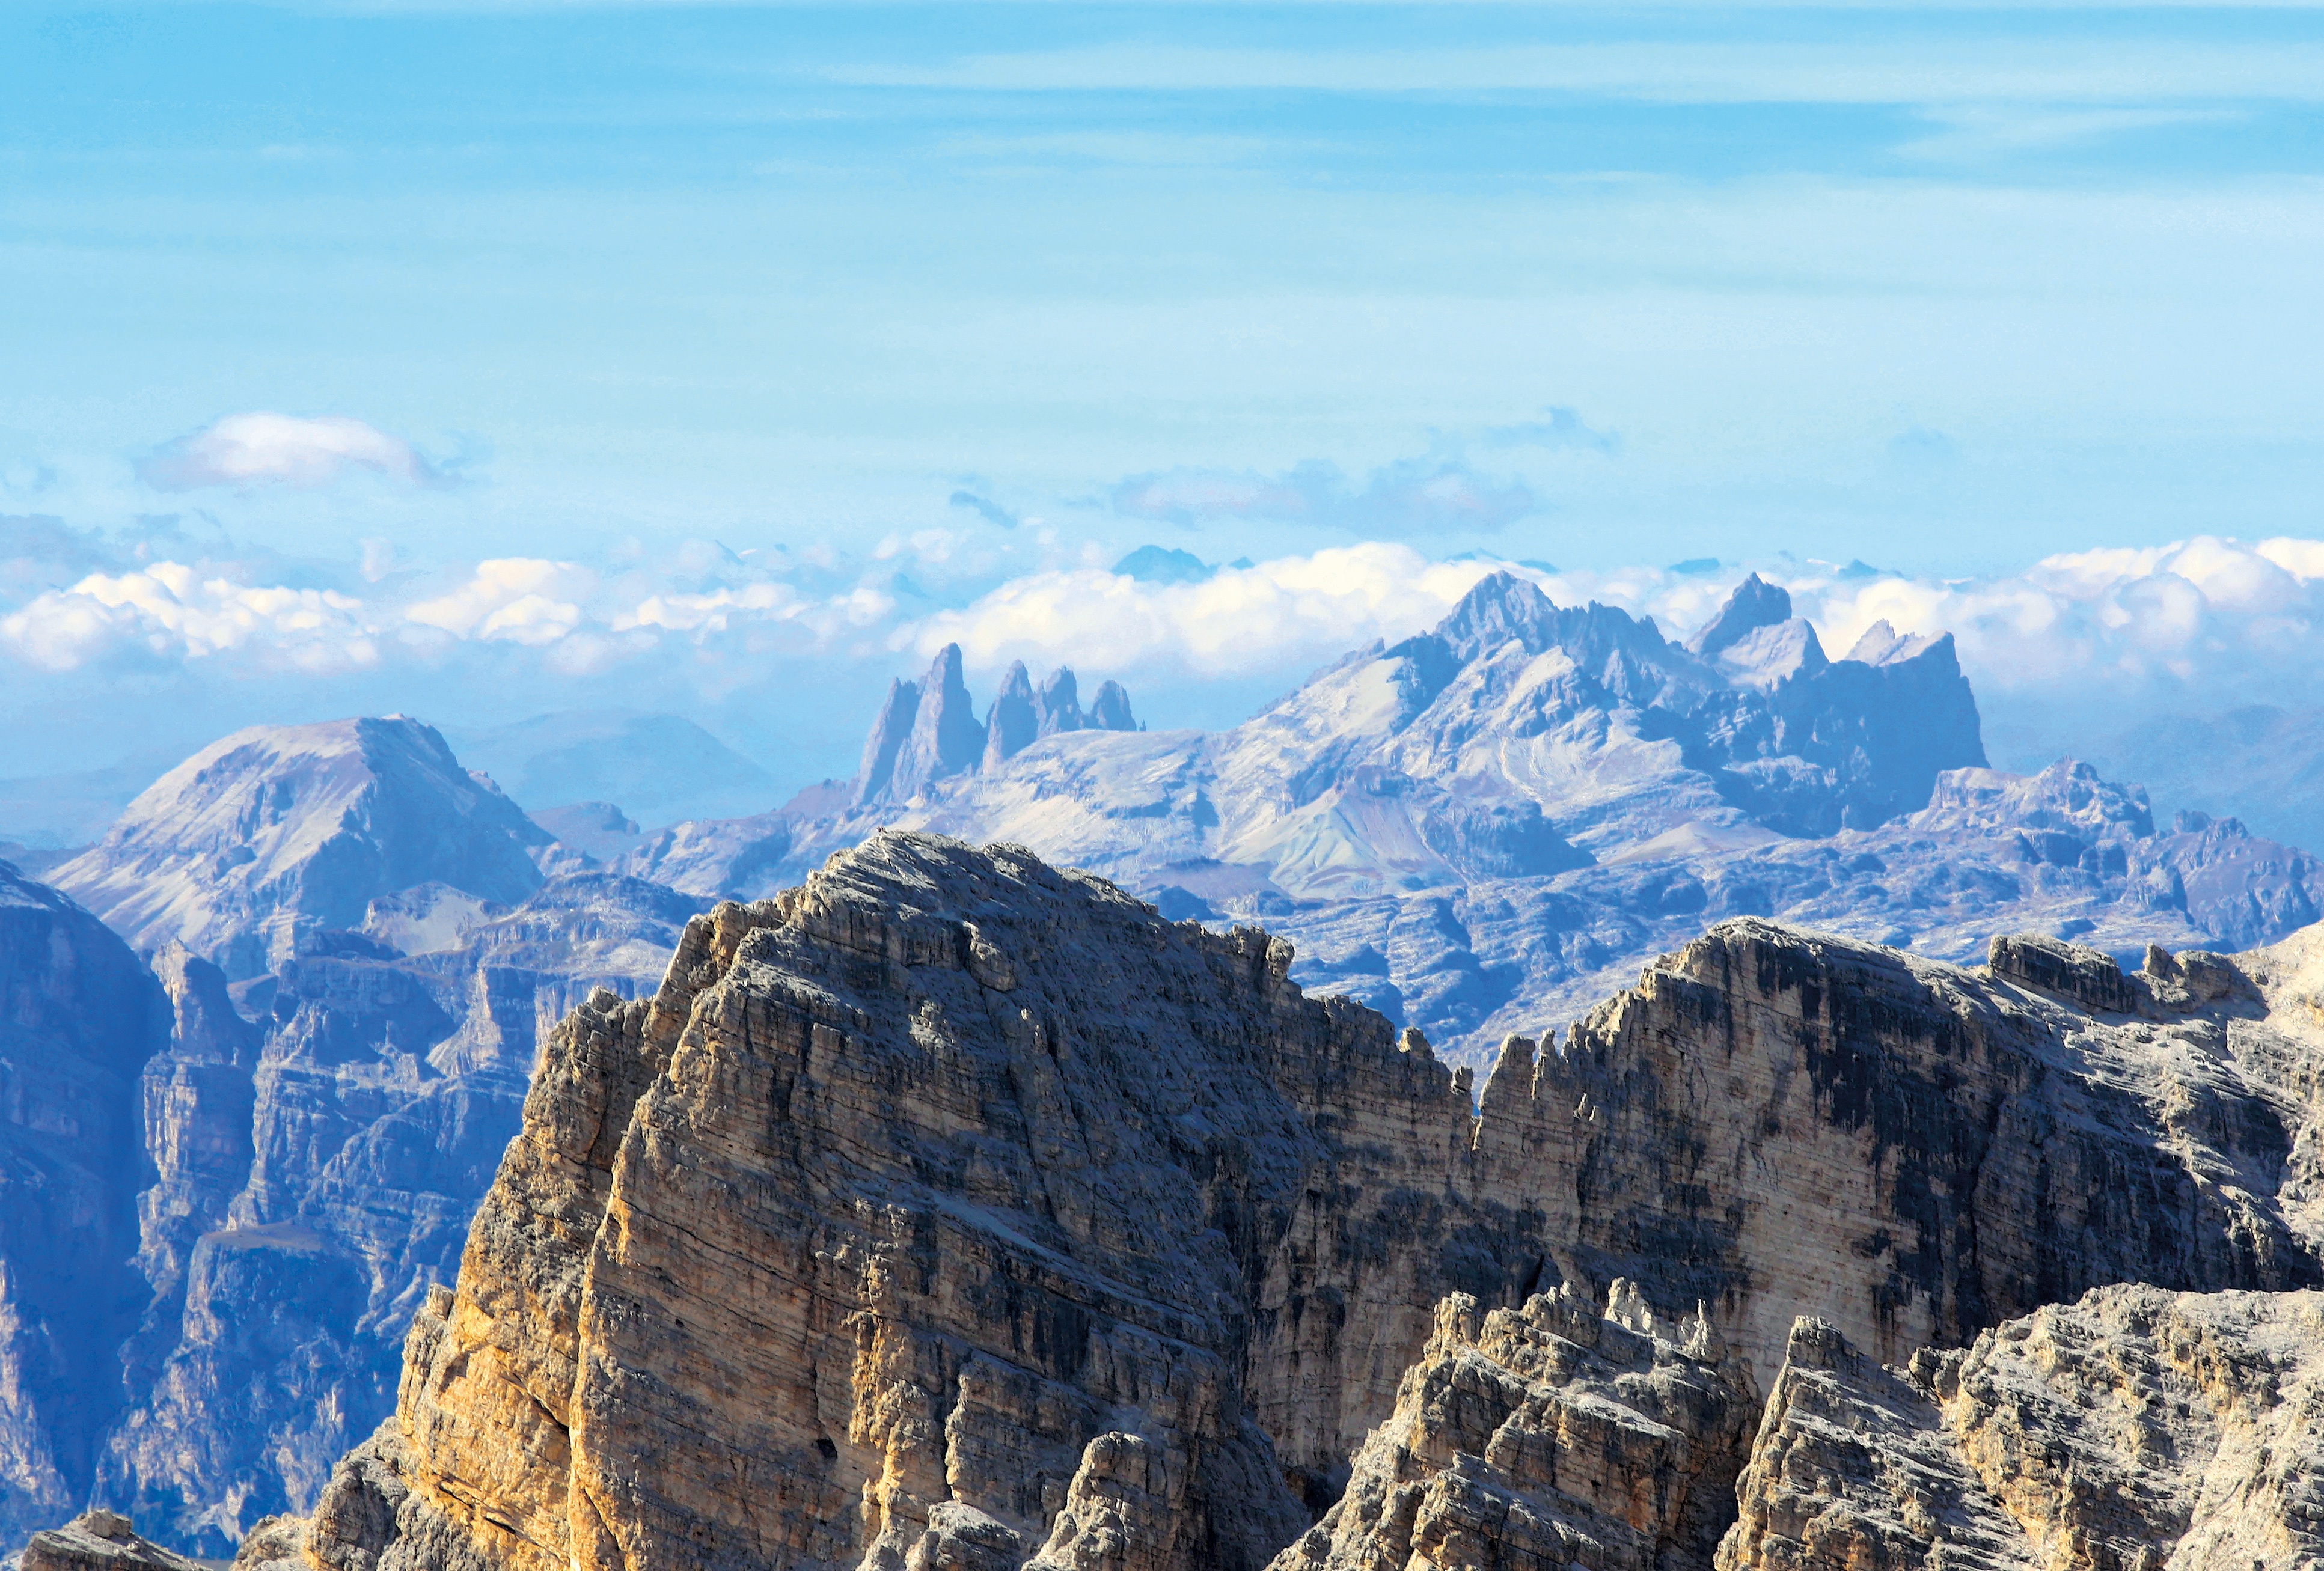
landscape, nature, wilderness, walking, mountain, snow, adventure, mountain range, park, italy, alpine, national park, ridge, summit, mountains, alps, plateau, cirque, dolomites, belluno, landform, alpine panorama, unesco world heritage, mountain pass, tofana, geographical feature, mountainous landforms